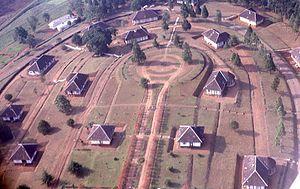
Le Cameroun, en forme longue la république du Cameroun, est un pays d'Afrique centrale, situé entre le Nigéria au nord-nord-ouest, le Tchad au nord-nord-est, la République centrafricaine à l'est, la république du Congo au sud-est, le Gabon au sud, la Guinée équatoriale au sud-ouest et le golfe de Guinée au sud-ouest. Les langues officielles sont le français et l'anglais pour un pays qui compte une multitude de langues locales.